Charles Kenningham

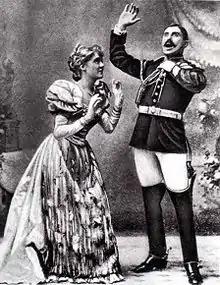
Nancy McIntosh and Kenningham in "Utopia, Limited"

When Courtice Pounds returned to the Savoy Theatre in July 1894 to take the tenor lead in "Mirette", Kenningham rejoined the D'Oyly Carte touring company as Fitzbattleaxe until October 1894, leaving to create the part of Erling in W. S. Gilbert and Osmond Carr's "His Excellency" at the Lyric Theatre from October 1894 to April 1895. Kenningham returned to D'Oyly Carte in July 1895 to tour as Cyril in "Princess Ida", Fitzbattleaxe in "Utopia Limited", and Count Vasquez in "The Chieftain".